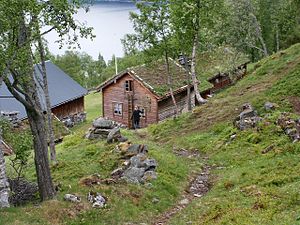
Stiftinga Sunnmøre Museum
Ytste Skotet er en del af Stiftinga Sunnmøre Museum.
Stiftinga Sunnmøre Museum er sammenslutning af 12 museer i Sunnmøre.